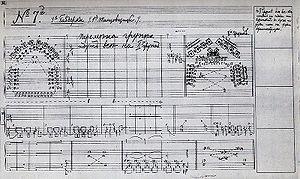
Une page de notation du mouvement apportées par Stépanov
Vladimir Ivanovitch Stepanov est un danseur et pédagogue russe né le 29 juin 1866 et mort à Saint-Pétersbourg le 28 janvier 1896.
La Bayadère est un ballet en trois actes et sept tableaux chorégraphié par Marius Petipa sur une musique de Léon Minkus. Sa création a eu lieu le 23 janvier 1877 au Théâtre Bolchoï Kamenny de Saint-Pétersbourg.